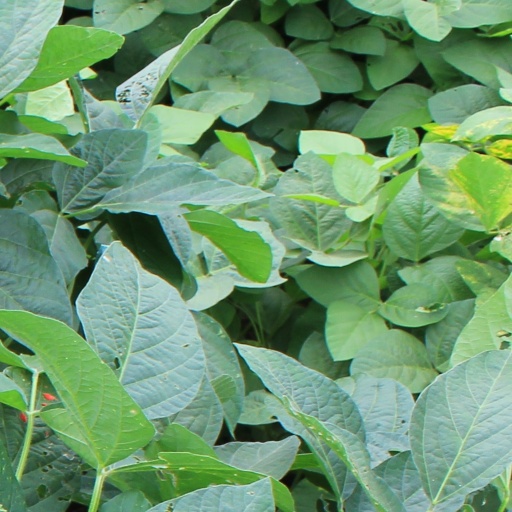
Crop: soybean